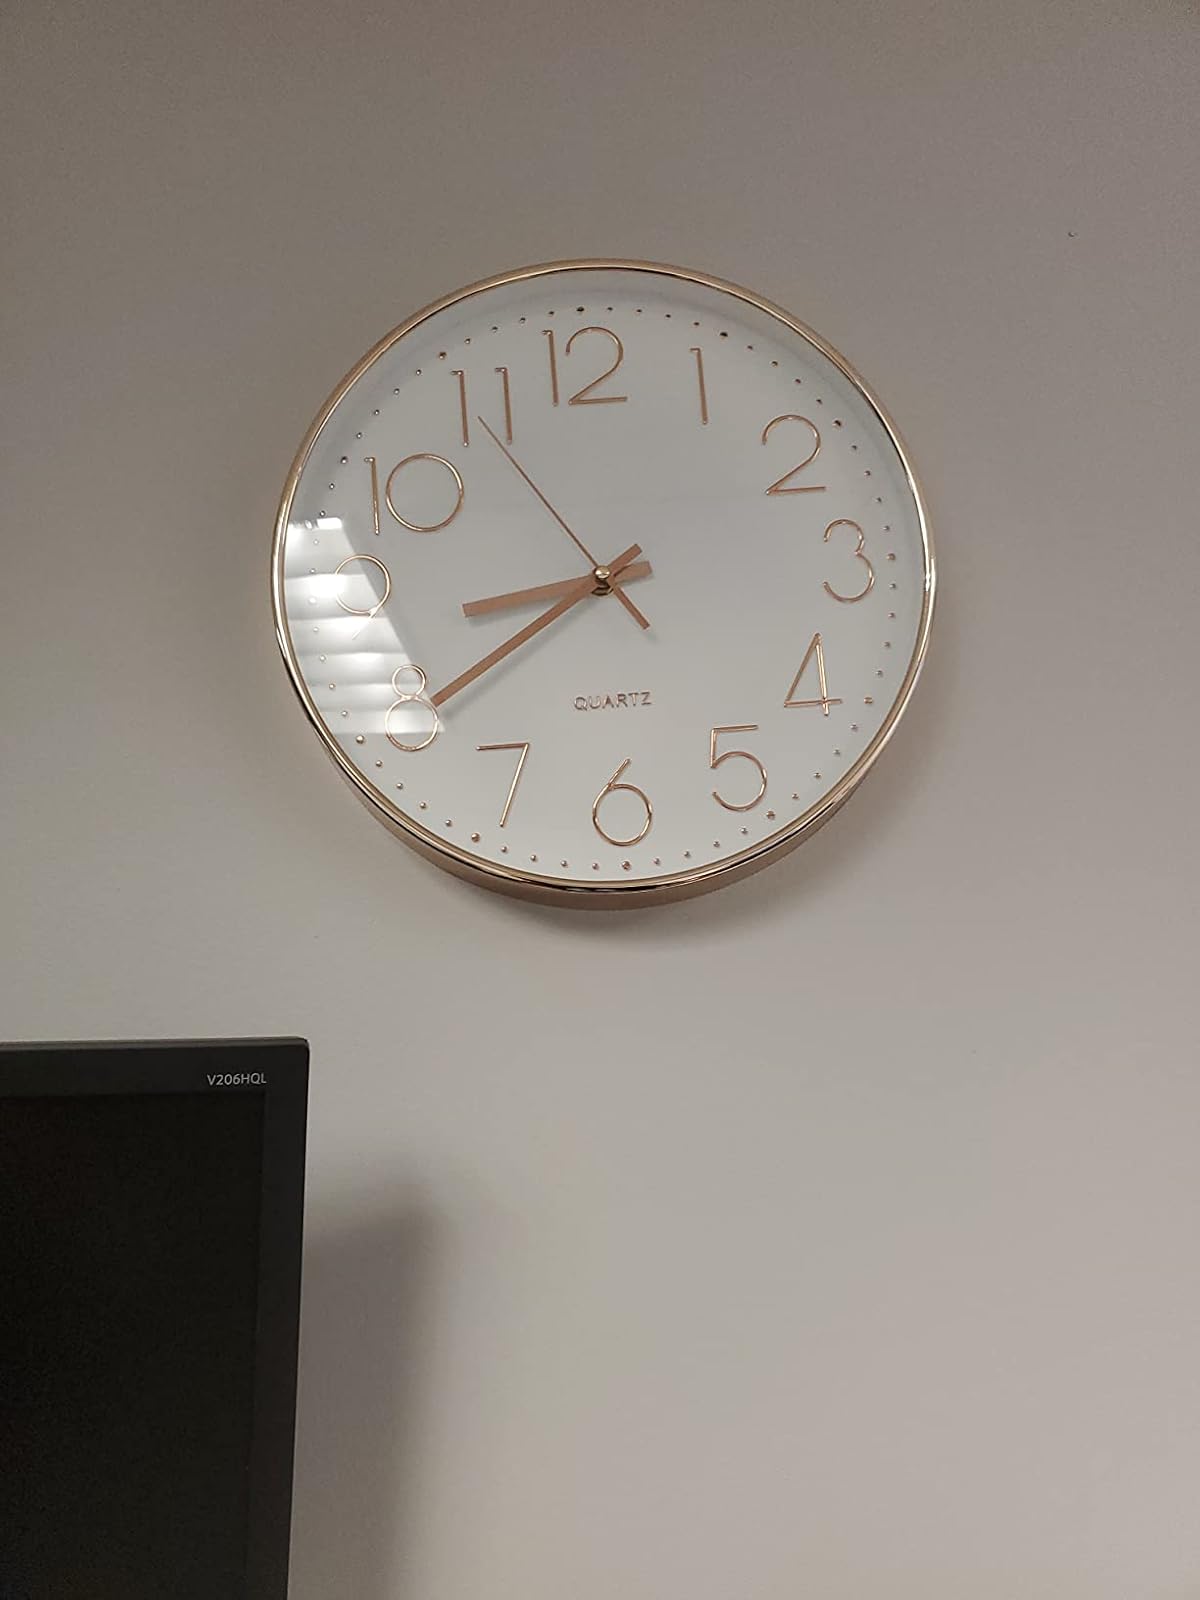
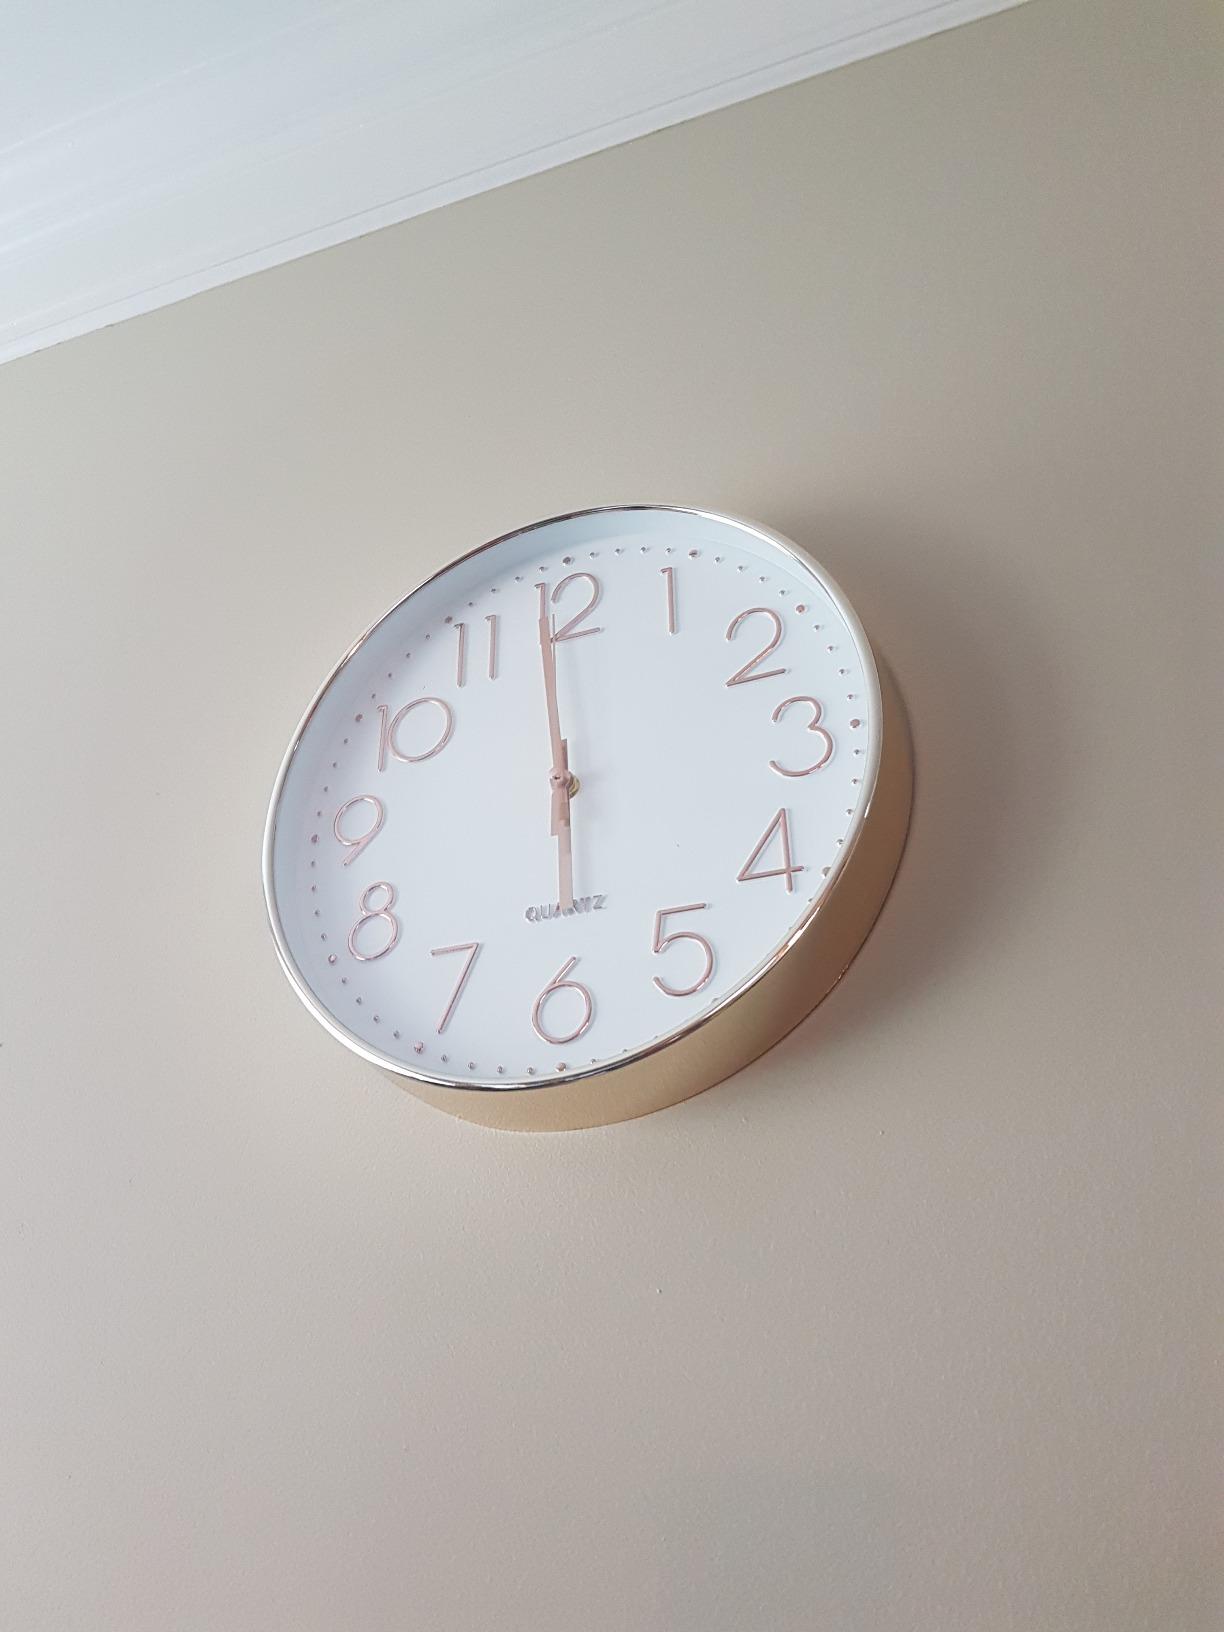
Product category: clock
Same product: yes